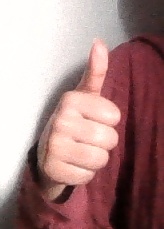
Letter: aleff